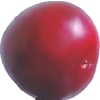
Label: cherry_wax_red